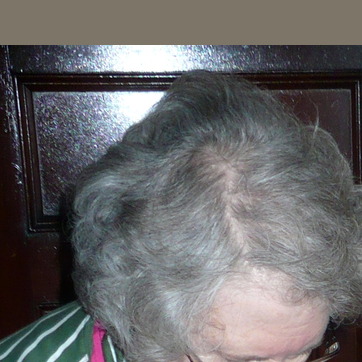
Material: hair